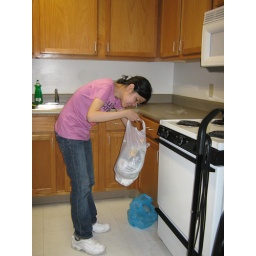
this is one of the sickest thing ive ever done.. finding a plastic bottle in a heap of rubbish